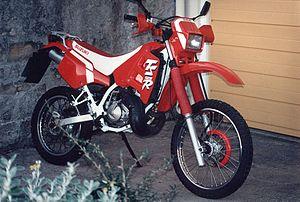
Leurs enfants après eux est un roman de Nicolas Mathieu paru le 22 août 2018 aux éditions Actes Sud. Deuxième roman de son auteur, le livre s'attache à faire les portraits de jeunes adolescents des zones périurbaines de l'Est de la France dans les années 1990 dans le contexte de la désindustrialisation de cette région.